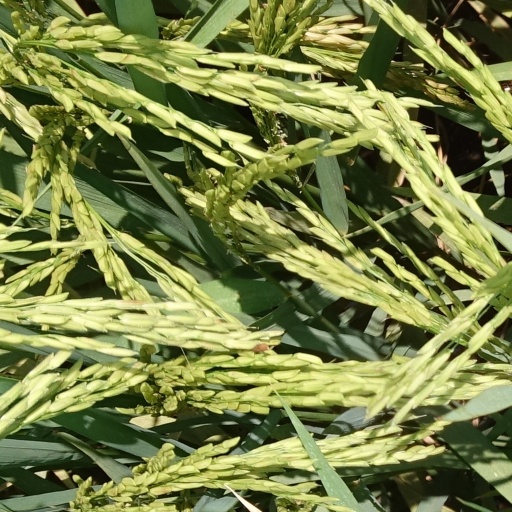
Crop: rice